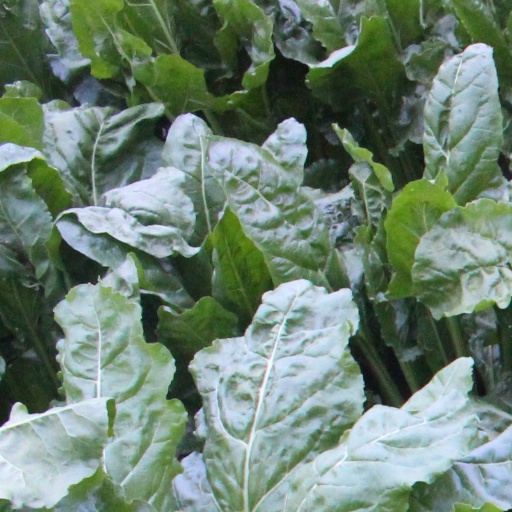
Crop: sugar beet